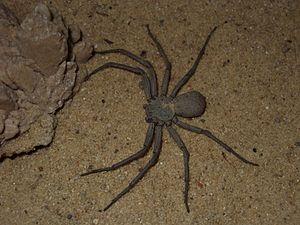
Sicarius thomisoides est une espèce d'araignées aranéomorphes de la famille des Sicariidae.